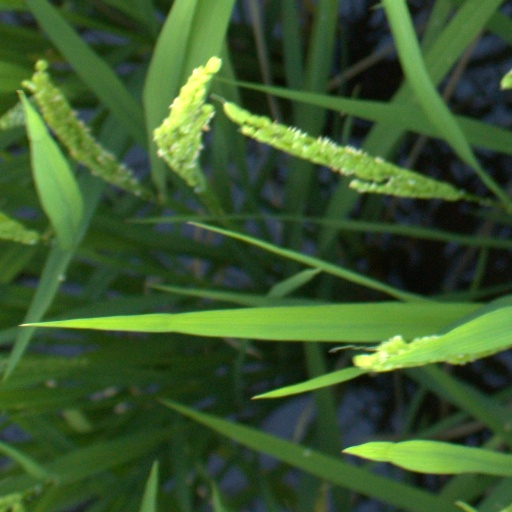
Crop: rice